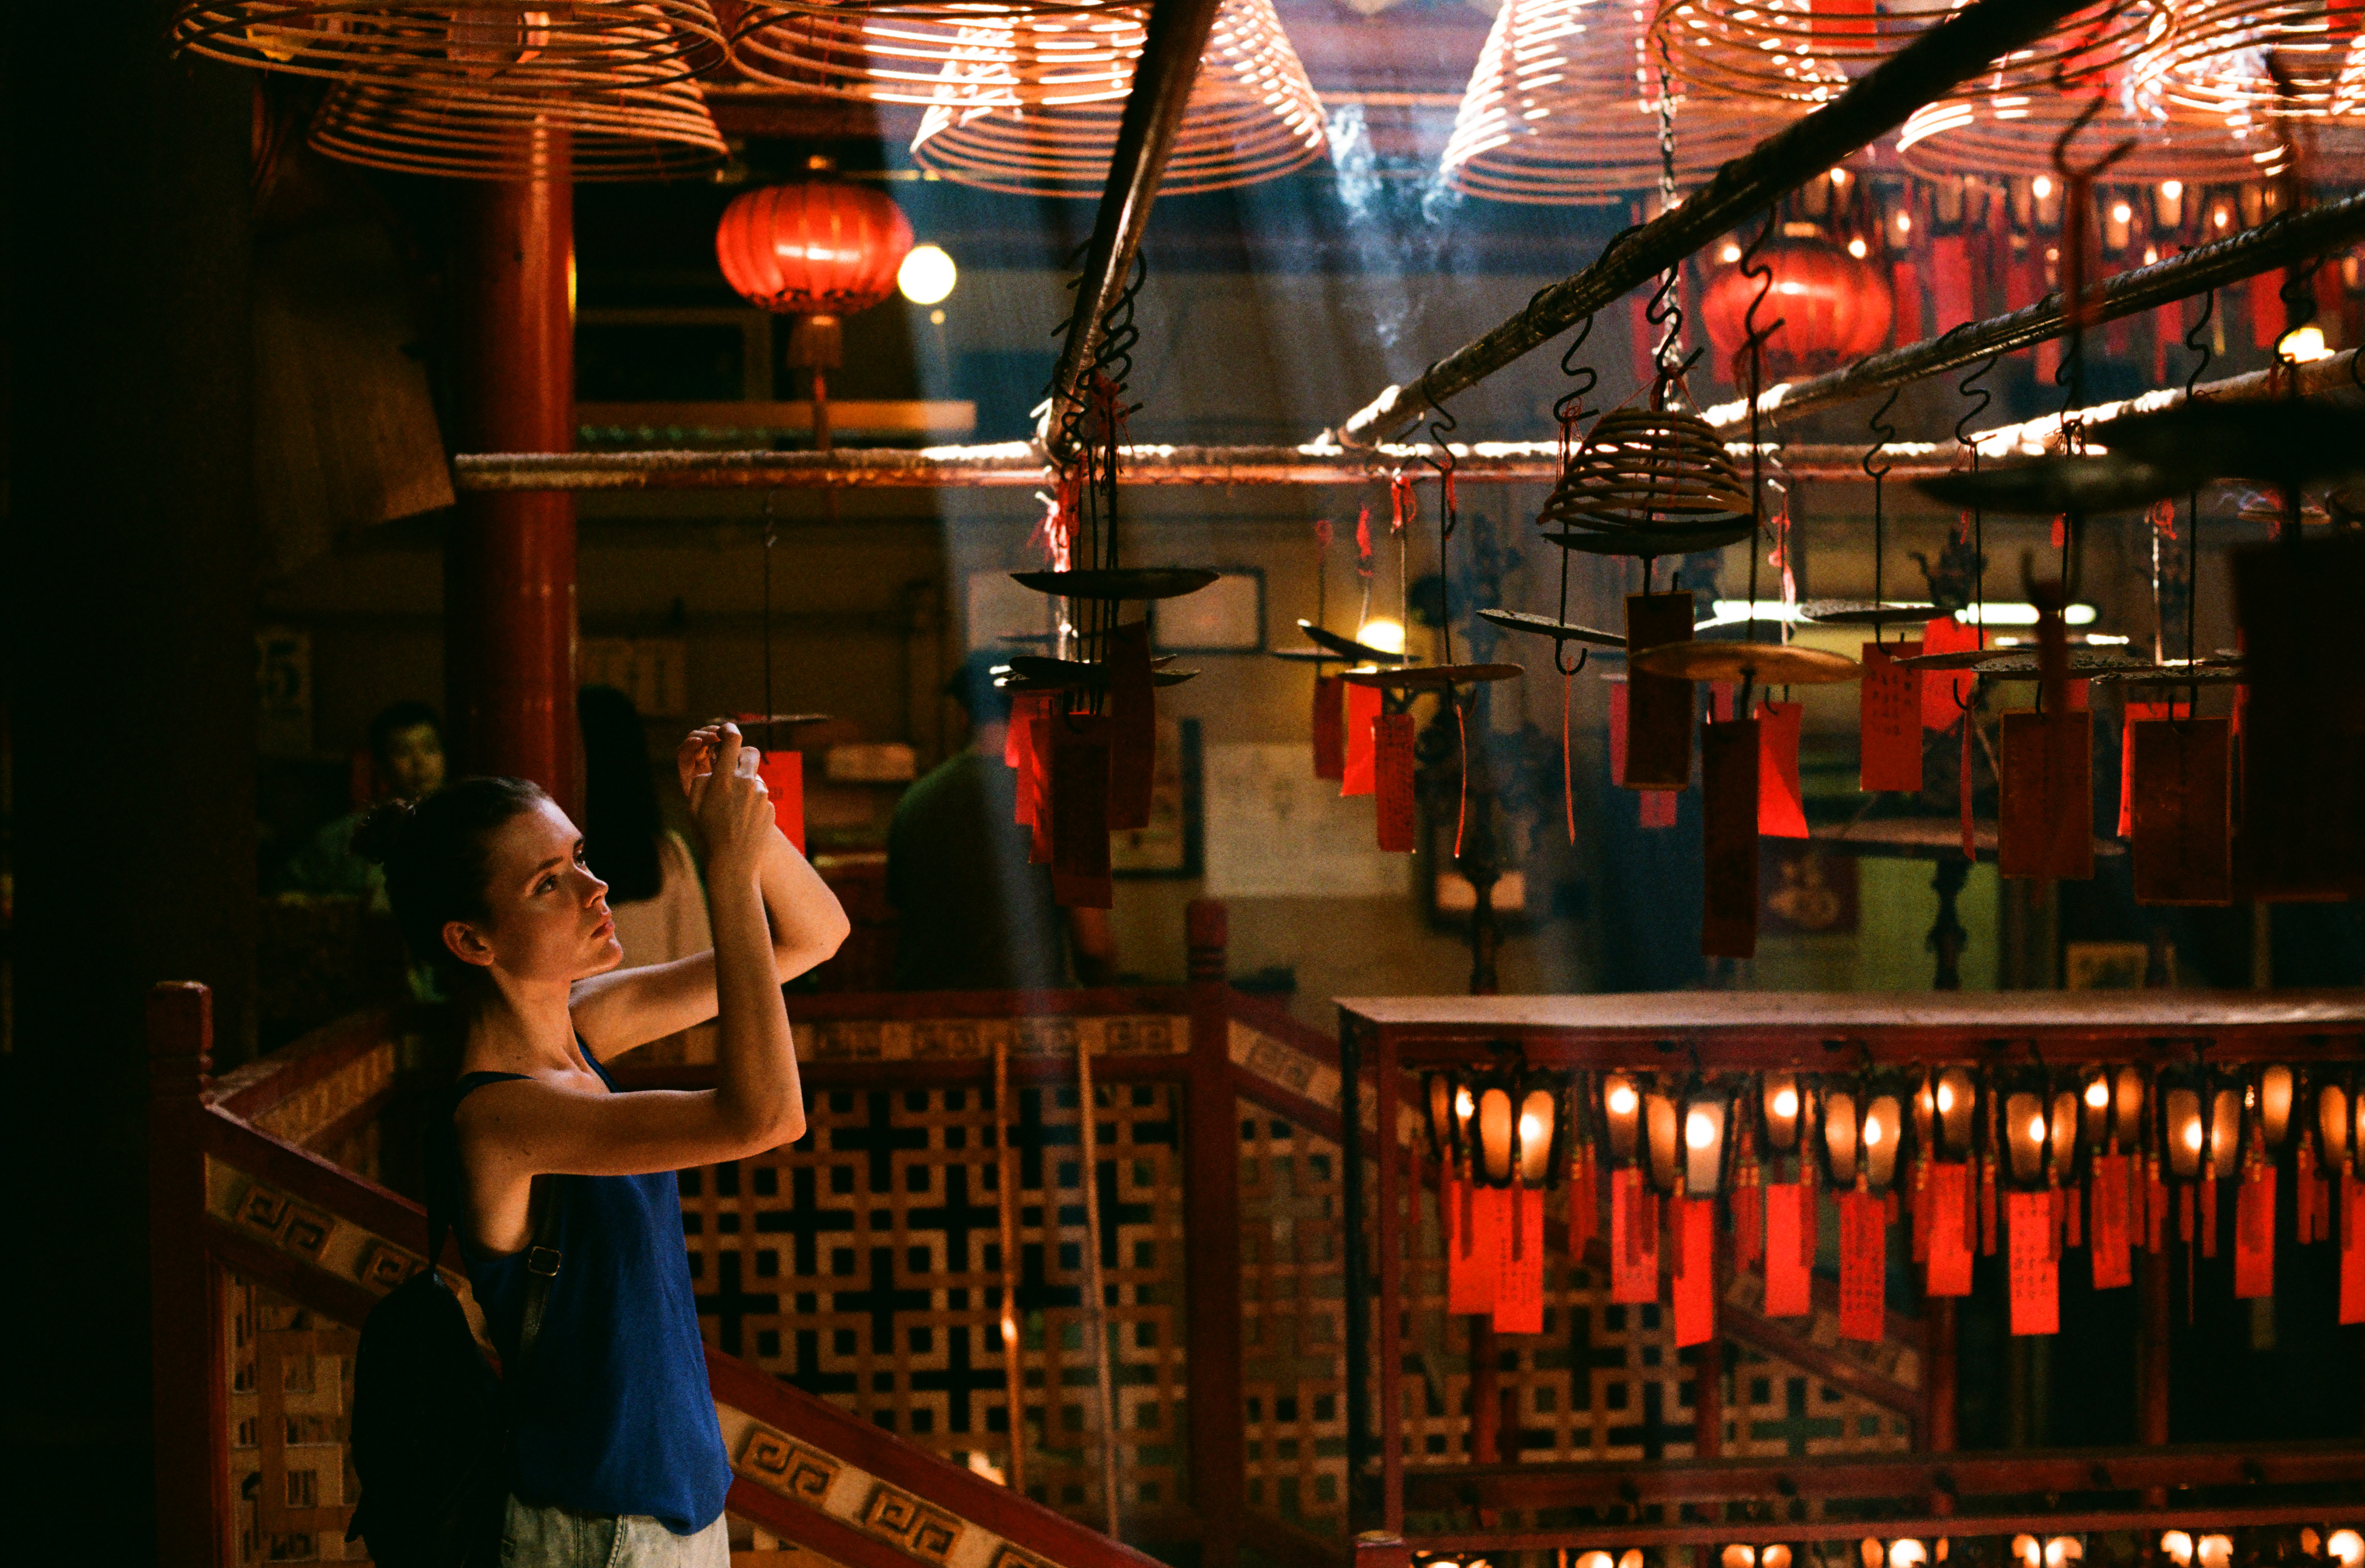
night, city, bar, cool image, stage, agfa, hongkong, nikonf2, streetsnap, manmotemple, agfavista200